NightWash

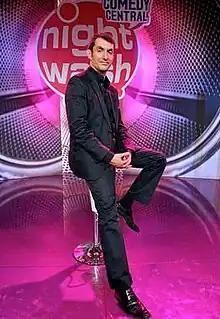

NightWash is a German television comedy show in which young artists and new stand-up comedy talents have the opportunity to perform in front of an audience with their program, typically lasting for 7–10 minutes. The series was created by, and is produced and presented by Klaus-Jürgen Deuser. The series made its TV debut on 14 October 2001 on WDR TV; it had existed as a live show since 2000. From 2007 until October 2009, it was broadcast on Comedy Central, and since November 2009, it has been aired on digital channel Einsfestival. The original series was set in a coin-operated laundrette in the Belgian quarter of Cologne.